Dutch hip-hop

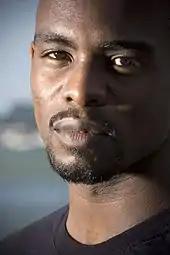
Blaxtar

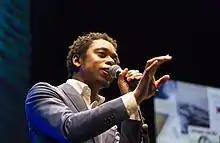
Typhoon, from Zwolle, stems from one of the 'regional' Dutch rappers scenes.

From the late 1990s, a flourishing underground scene in provincial town Zwolle included rappers Blaxtar, Jawat!, and Kubus, and centered around the group Opgezwolle. Formed in 1998 by rappers Sticky Steez and Phreaco Rico, together with DJ Delic, the band Opgezwolle (punning their town's name into "Swollen"), was a group making raw hiphop. They released three successful albums, in 2001, 2003, and 2006. "Eigen Wereld" ("Own World"), from 2006, achieved the highest notation of any Dutch-language rap album until then in the Dutch Album Top 100, reaching top 4.